Pavol Rusko

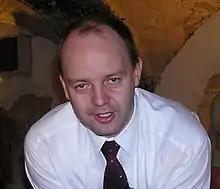
Pavol Rusko as a minister in 2003

Rusko got elected to the National Council in 2002, on the top of the ANO party election list, which received 8% in the 2002 Slovak parliamentary election. After the election, he served as a deputy speaker of parliament. In 2003, he became the Minister of Economy. In 2005 he was fired by the prime minister Mikuláš Dzurinda, after it became public knowledge that Rusko borrowed a substantial sum of money from a controversial businessman.